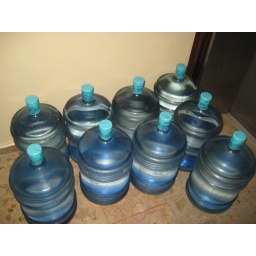
Bottles of water sitting in the halls of Cure Hospital